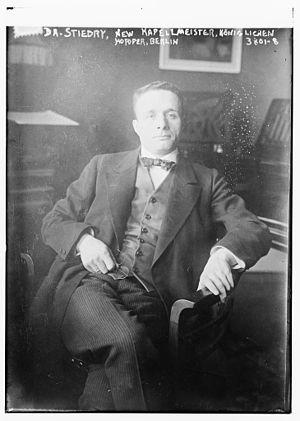
Fritz Stiedry est un chef d’orchestre autrichien né le 11 octobre 1883 à Vienne et mort le 8 août 1968 à Zurich.